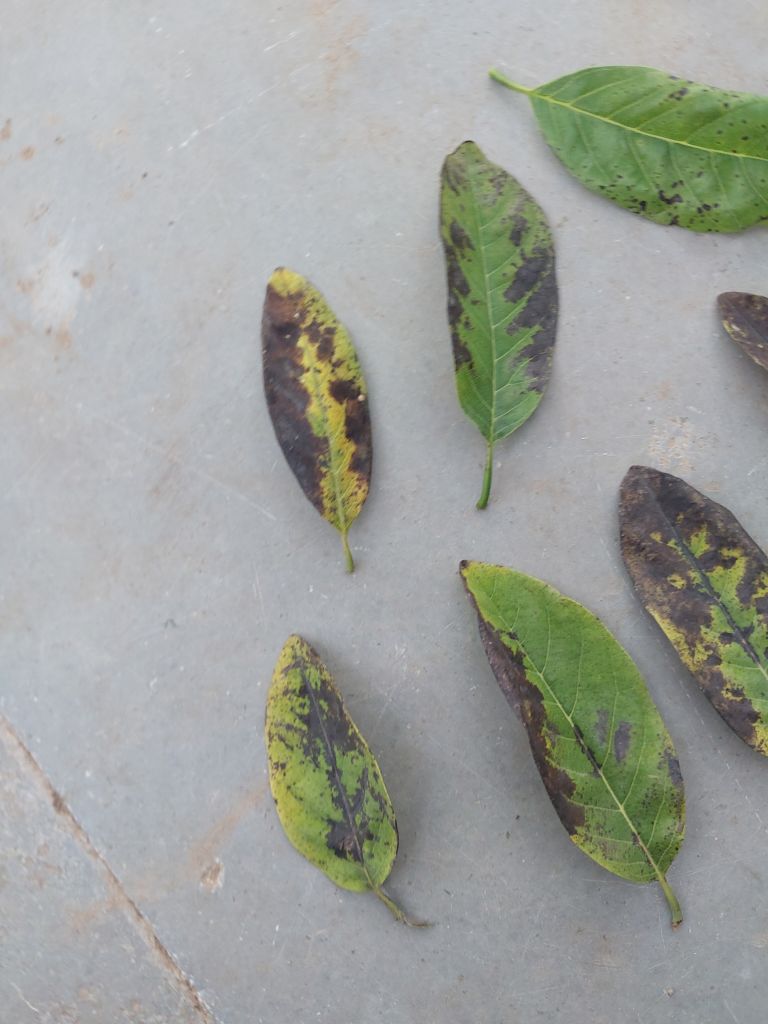
Disease label: Leaf spot on Leaves